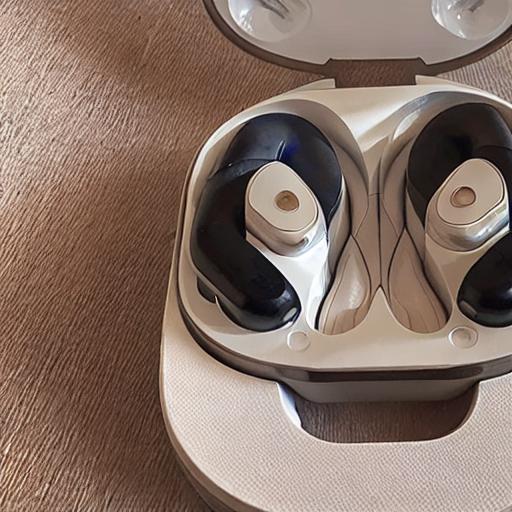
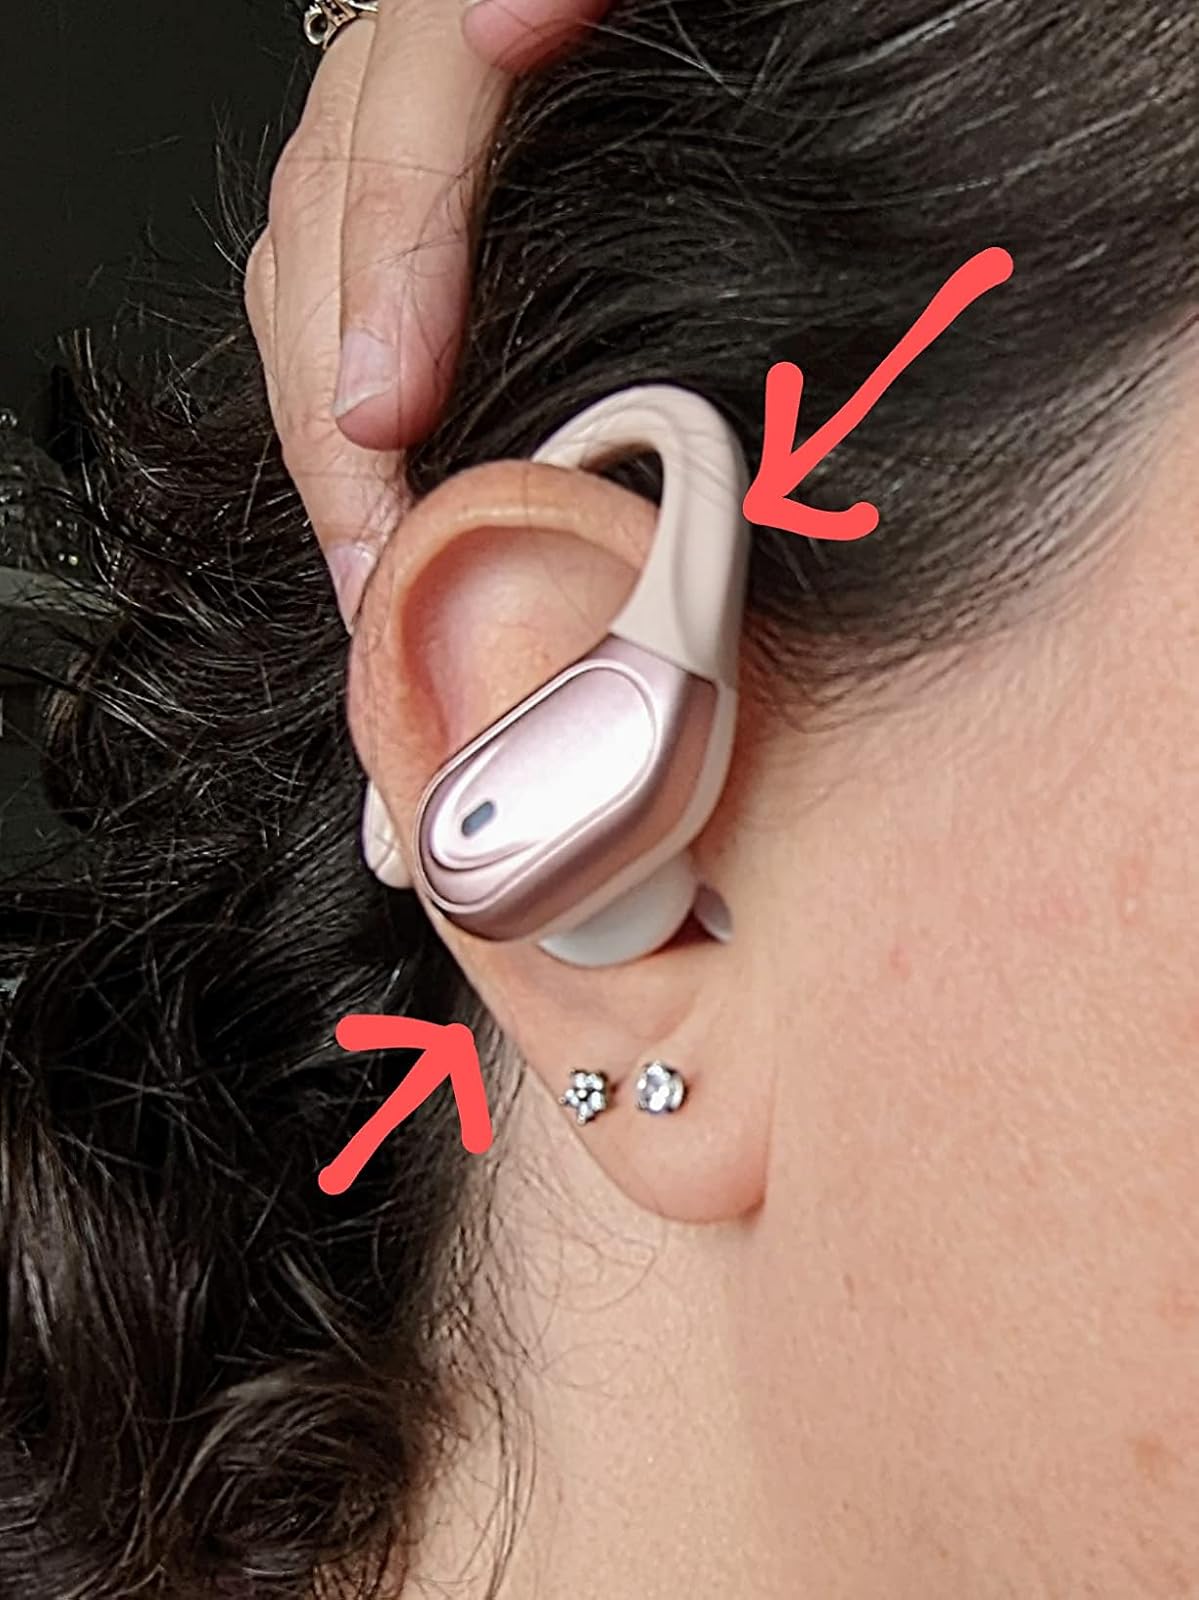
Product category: earbuds
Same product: no